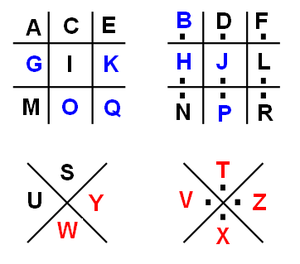
Clé probable du code «
Le chiffre des francs-maçons, aussi appelé chiffre pigpen, ou chiffre du parc à cochons, est un chiffrement élémentaire par substitution monoalphabétique qui s'appuie sur une construction géométrique mnémotechnique. Possédant de nombreuses variantes, et étant simple à utiliser, il possède surtout une valeur pédagogique, artistique, et dans une certaine mesure, historique. Comme toutes les substitutions du même type, ce chiffrement n'oppose aucune difficulté à la cryptanalyse et n'a donc aujourd'hui pas d'application industrielle, commerciale ou militaire. Utilisé sporadiquement par quelques sociétés secrètes ou occultistes, le chiffre des francs-maçons est aujourd'hui l'une des substitutions simples les plus connues.